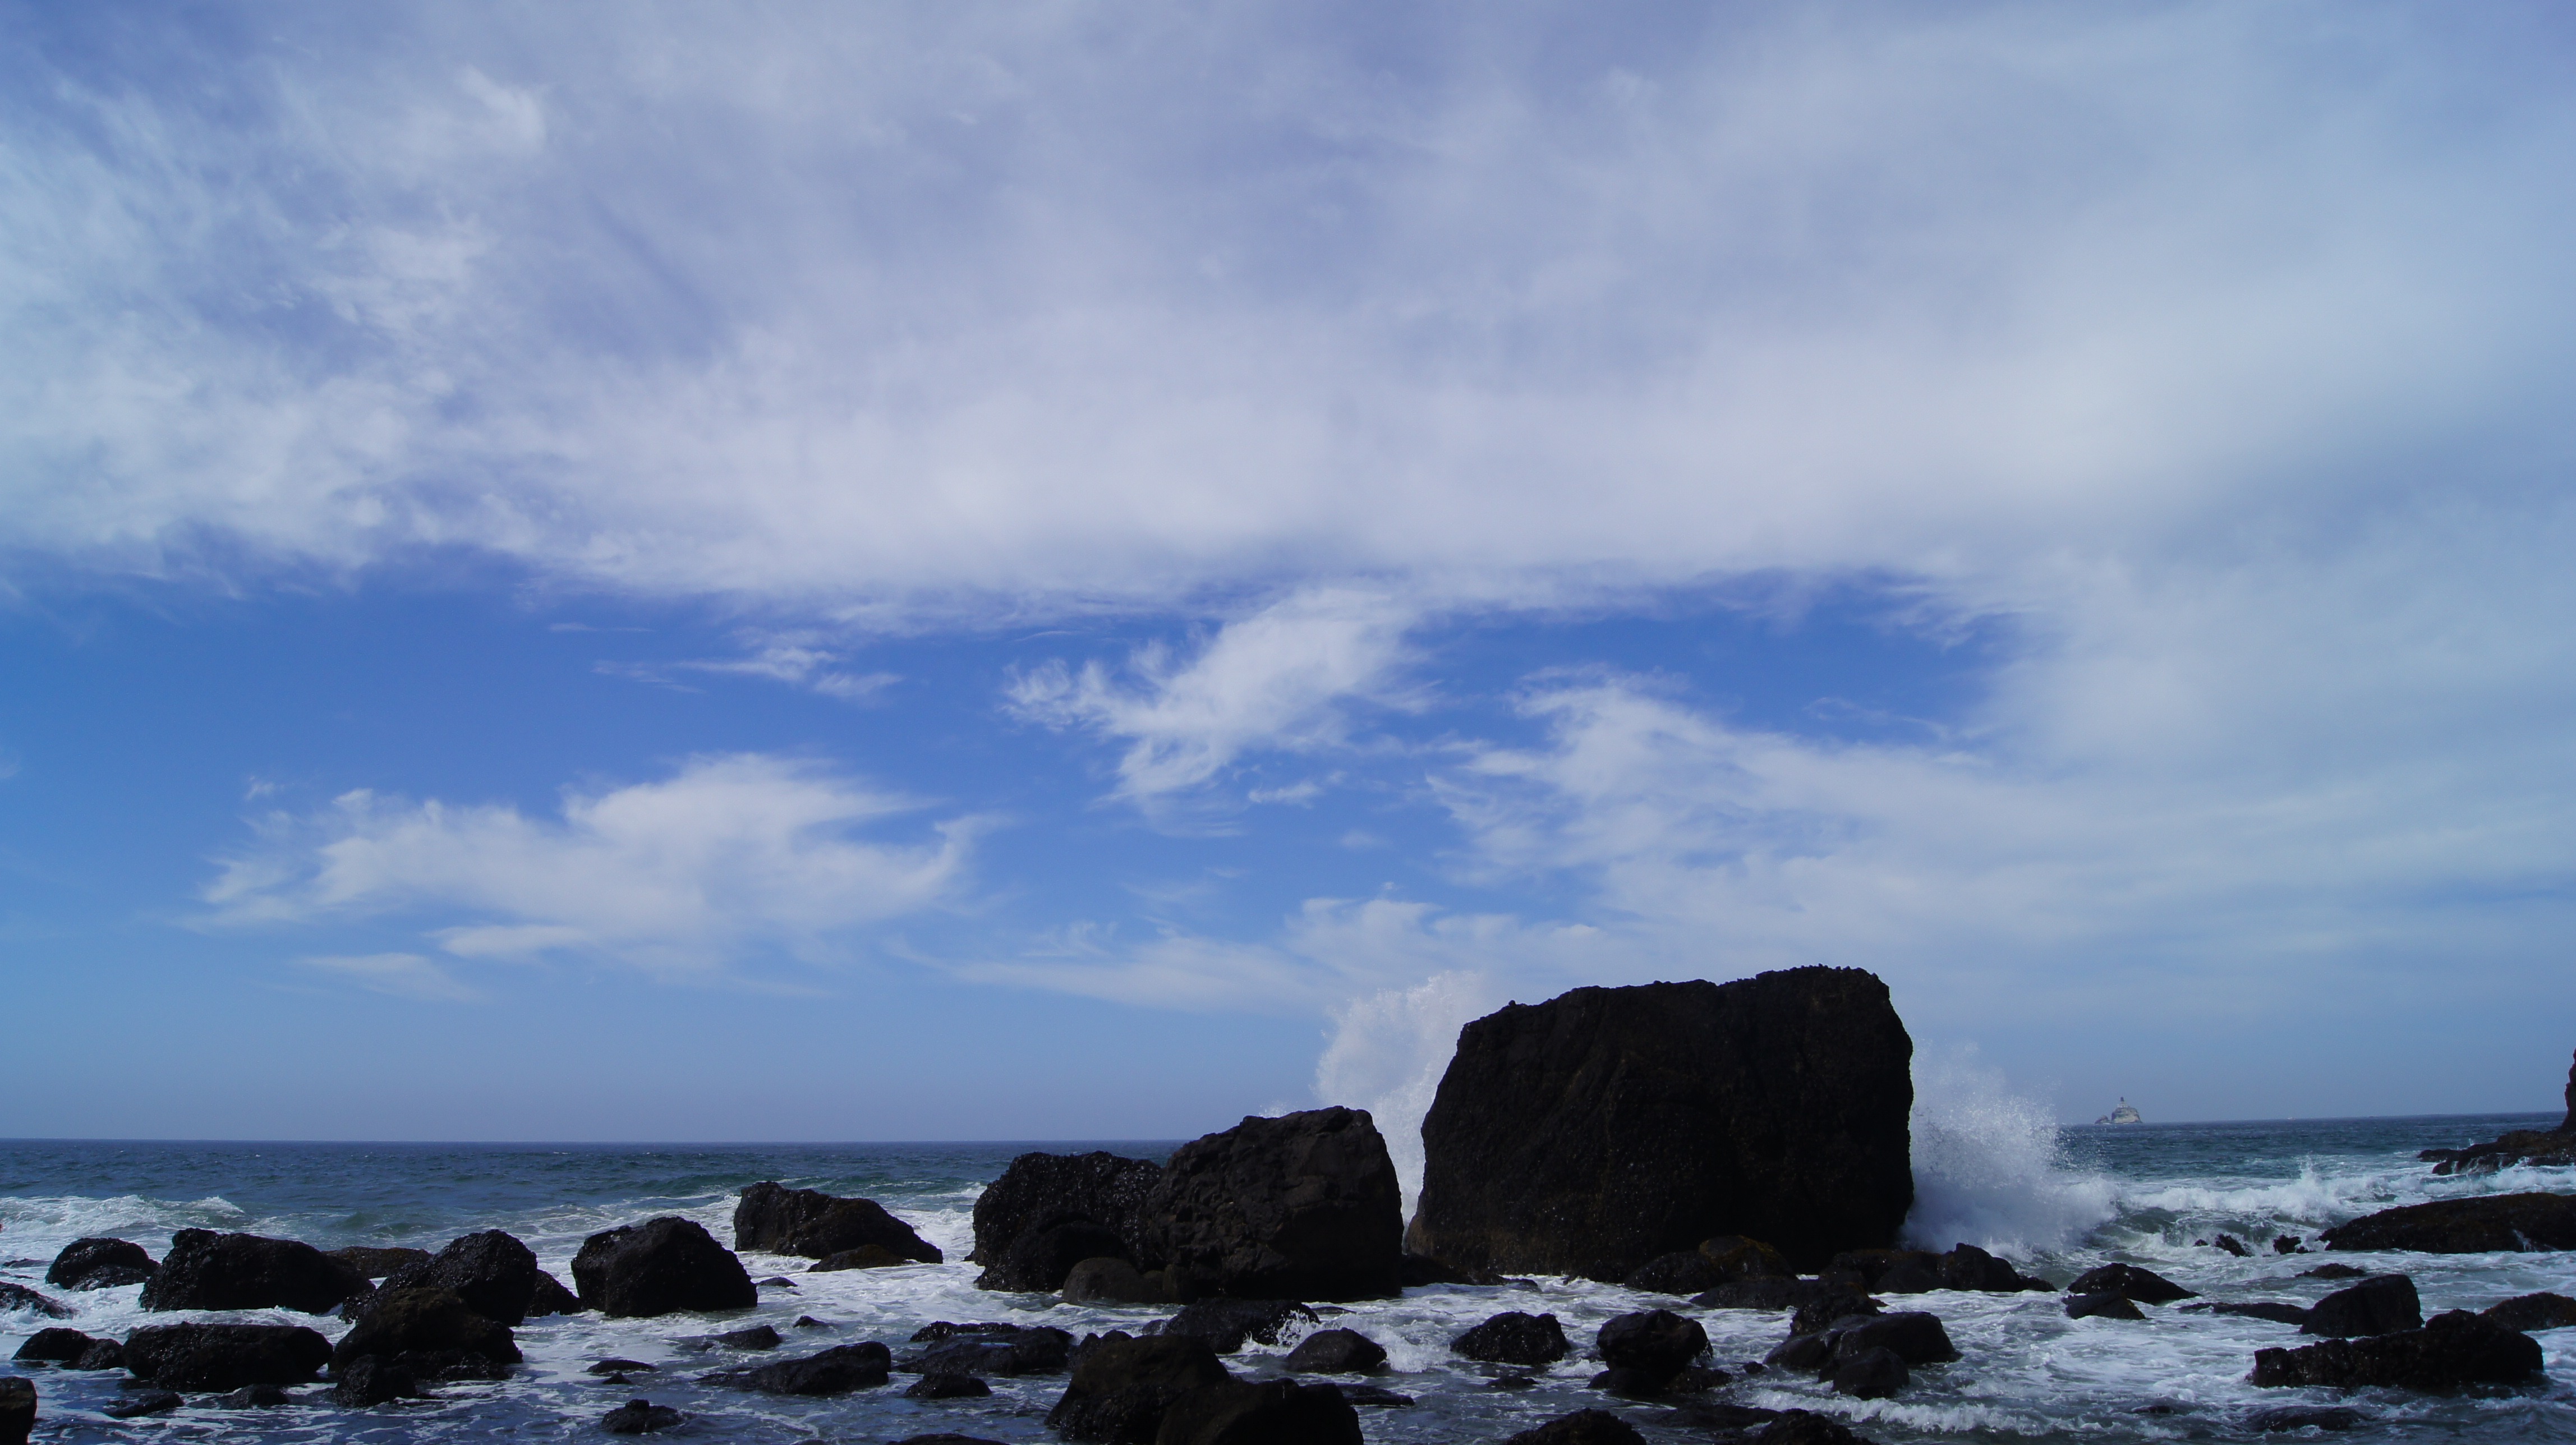
beach, sea, coast, rock, ocean, horizon, cloud, sky, shore, wave, cliff, dusk, bay, terrain, body of water, rocks, waves, cape, wind wave, indian beach